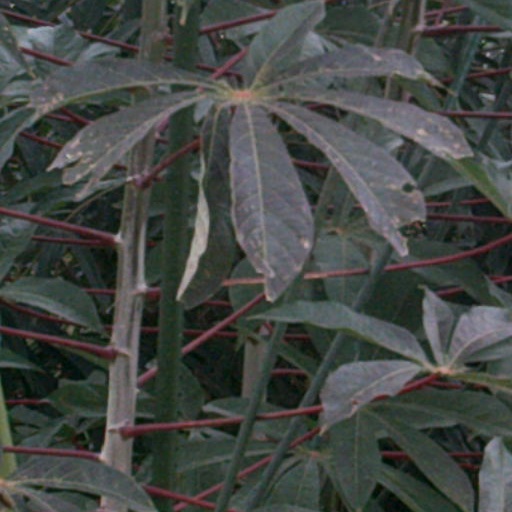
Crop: cassava